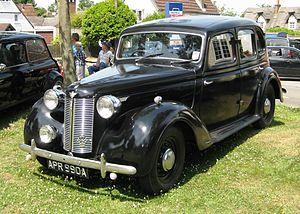
L' Austin 12 est une grande berline quatre portes familiale qui a été produite par Austin. elle a été lancée en août 1939 et a été produite jusqu'à son remplacement en 1947 par l'Austin A70 Hampshire de taille semblable, mais dotée d'un plus gros moteur. Elle fut toutefois réservée aux militaires et au gouvernement durant la plus grande partie de cette période.